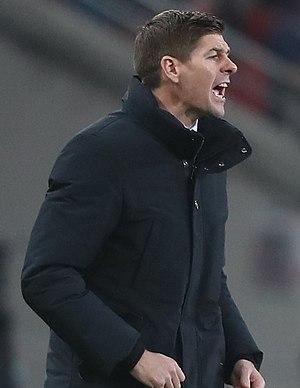
Rangers Football Club, communément appelé « Glasgow Rangers », est un club écossais de football, fondé en Mars 1872 à Glasgow.